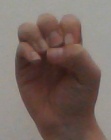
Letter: ha